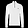
Label: Pullover